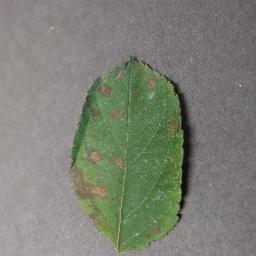
Label: Apple___Cedar_apple_rust